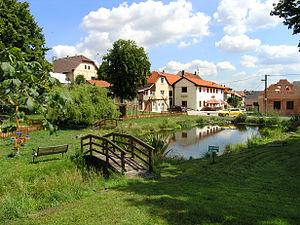
Lhota est une commune du district de Kladno, dans la région de Bohême-Centrale, en Tchéquie. Sa population s'élevait à 656 habitants en 2020.